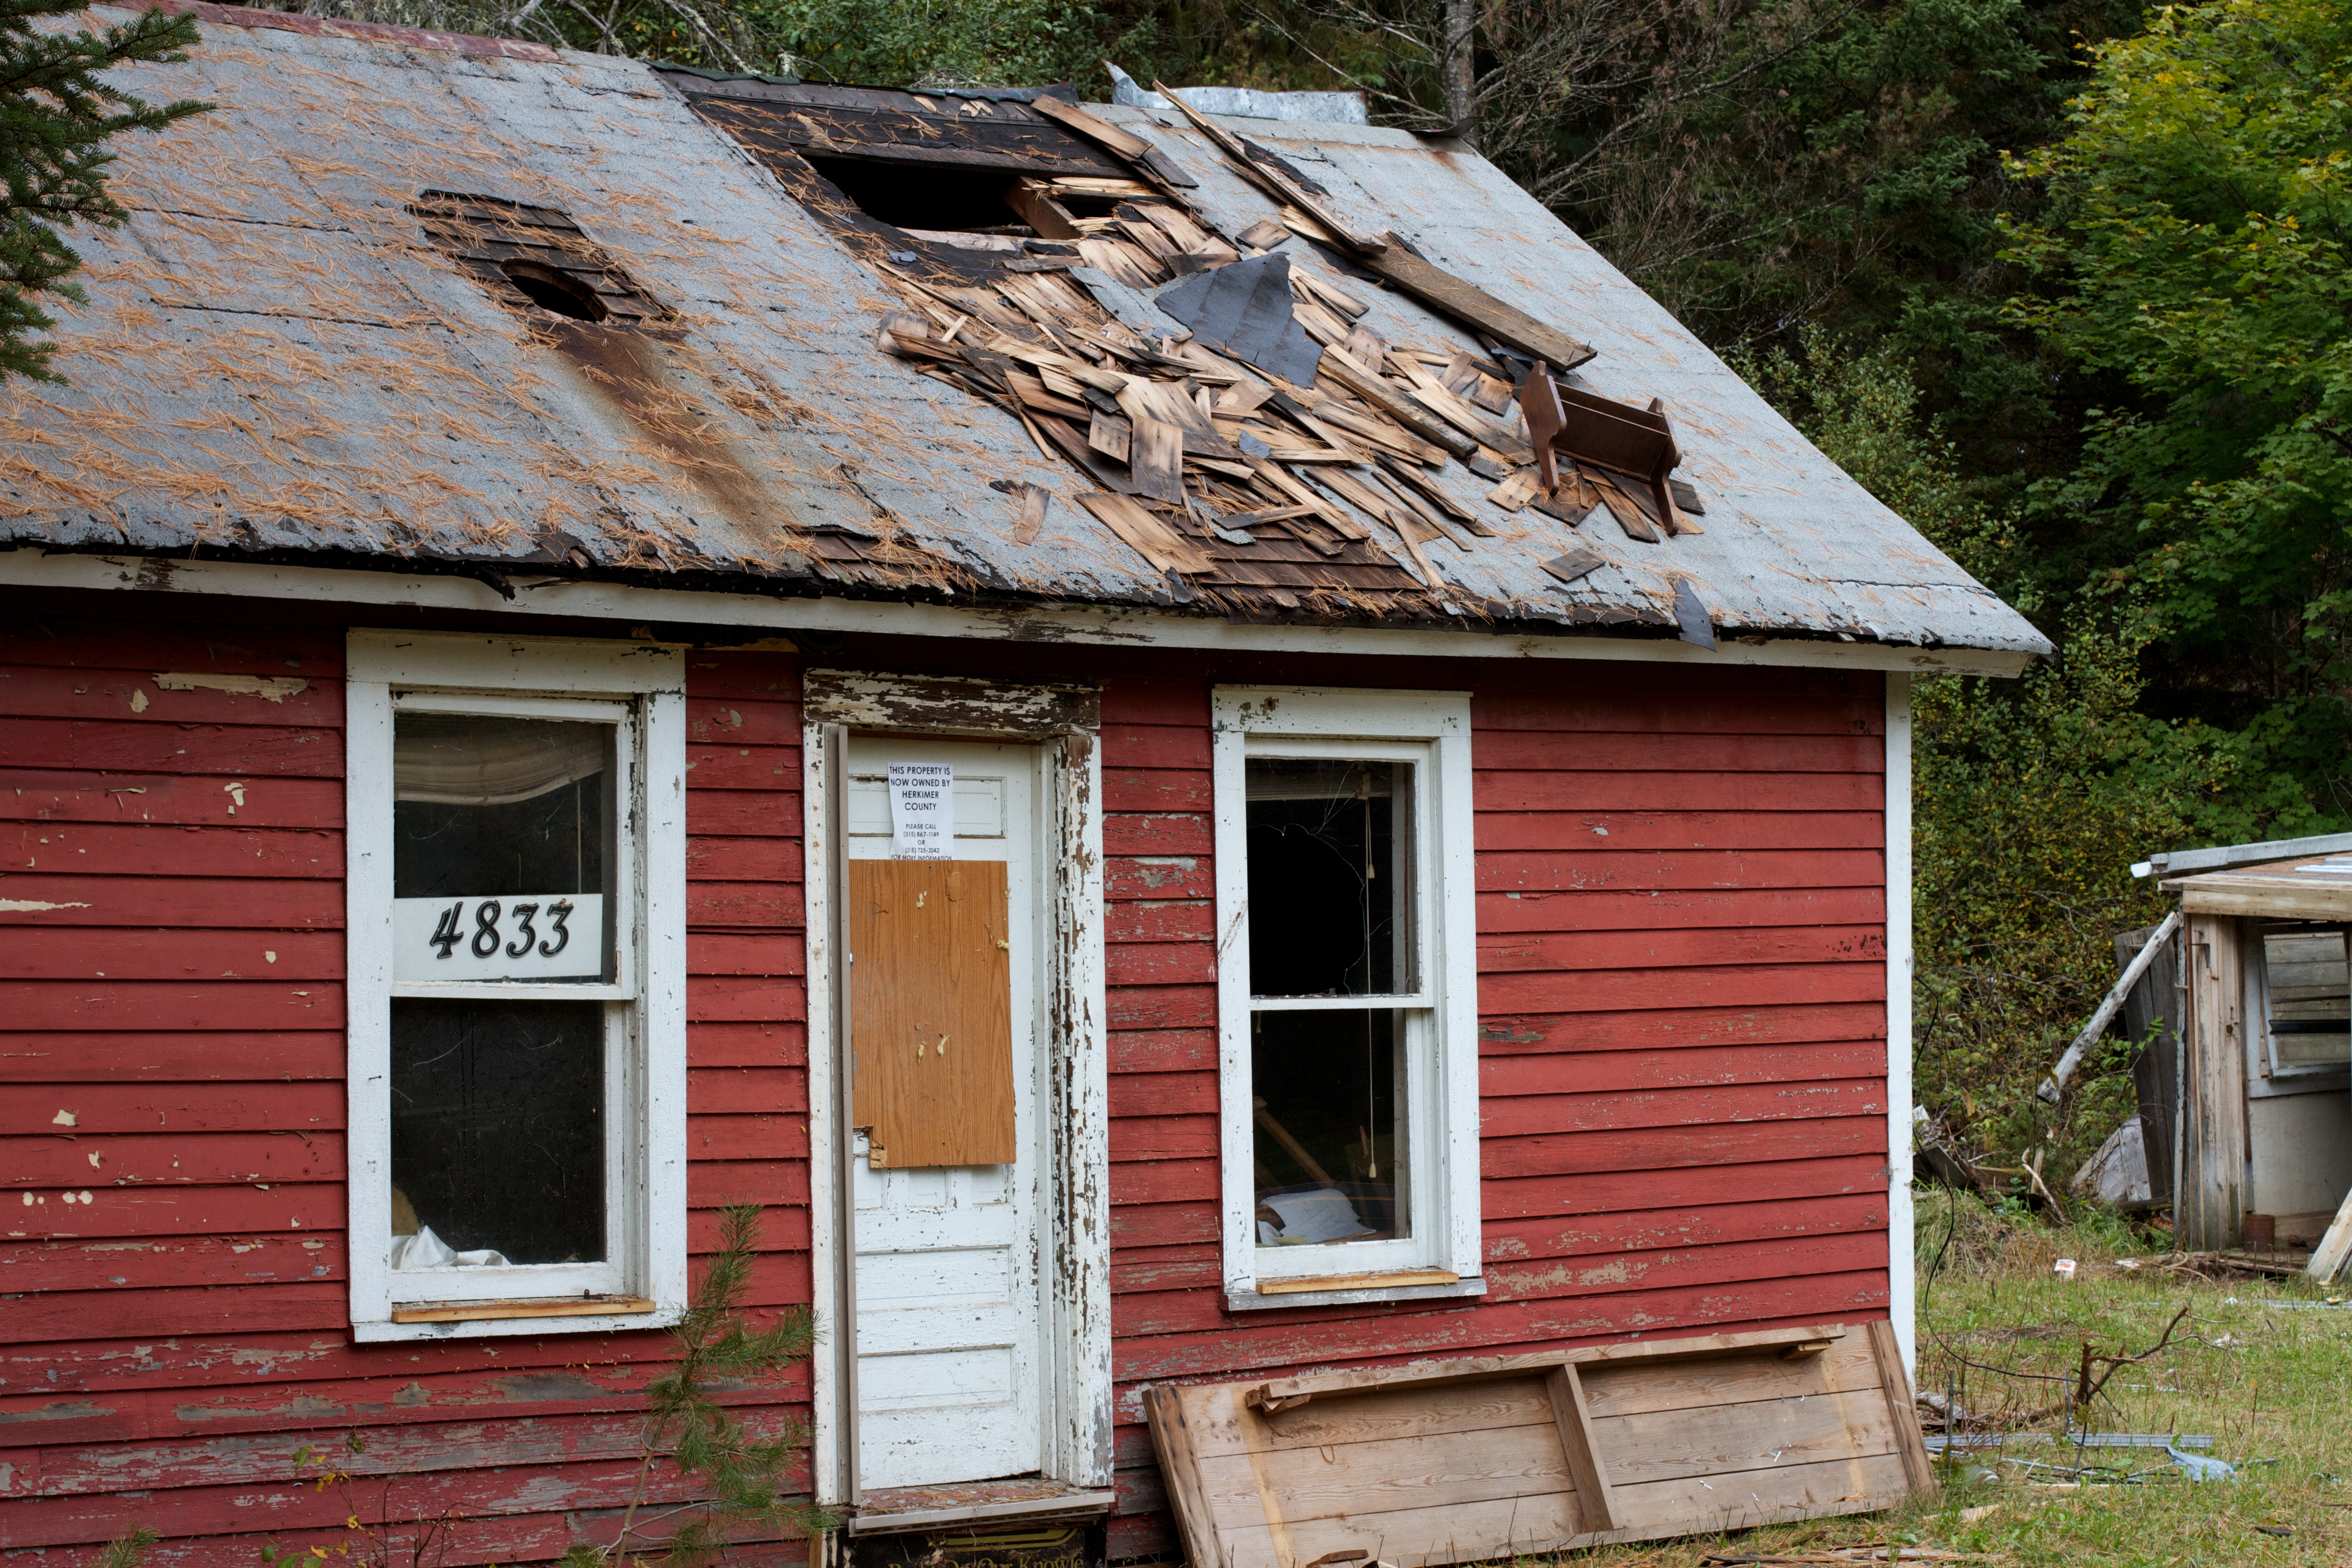
wood, house, window, roof, building, home, shed, hut, village, shack, cottage, facade, property, log cabin, siding, rural area, outdoor structure